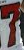
Number: 7